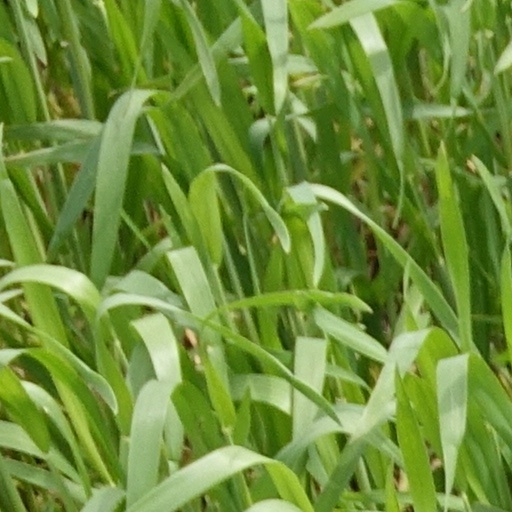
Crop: wheat